Tolerance Monument

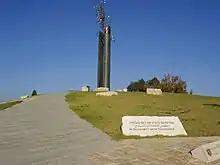
Tolerance Monument in Jerusalem with English, Hebrew and Arabic inscription "In Solidarity With Tolerance"

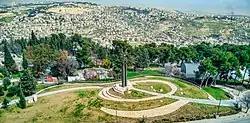
Tolerance Monument, Jerusalem

The Tolerance Monument (Hebrew פסל הסובלנות) is an outdoor sculpture located in a park near Goldman Promenade in Jerusalem.